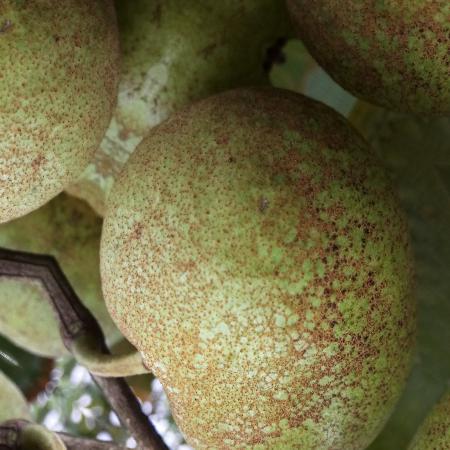
Label: Scab